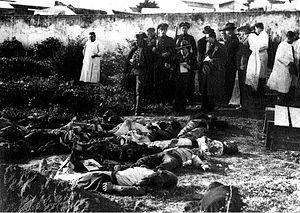
Le massacre de Casas Viejas désigne les événements qui se sont déroulés entre les 10 et 12 janvier 1933 dans la petite ville de Casas Viejas (province de Cadix) en Espagne.
Le massacre de Casas Viejas désigne les événements qui se sont déroulés entre les 10 et 12 janvier 1933 dans la petite ville de Casas Viejas en Espagne.